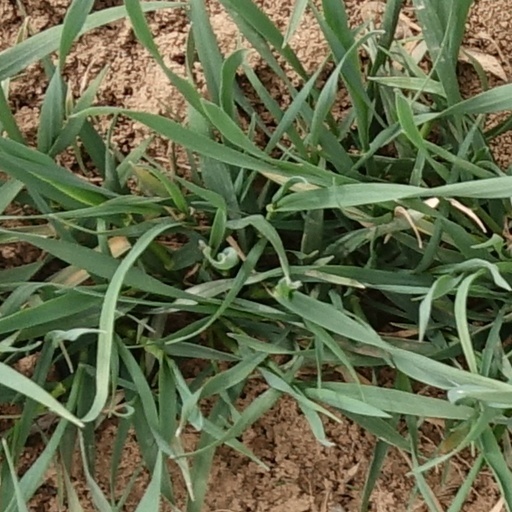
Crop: wheat